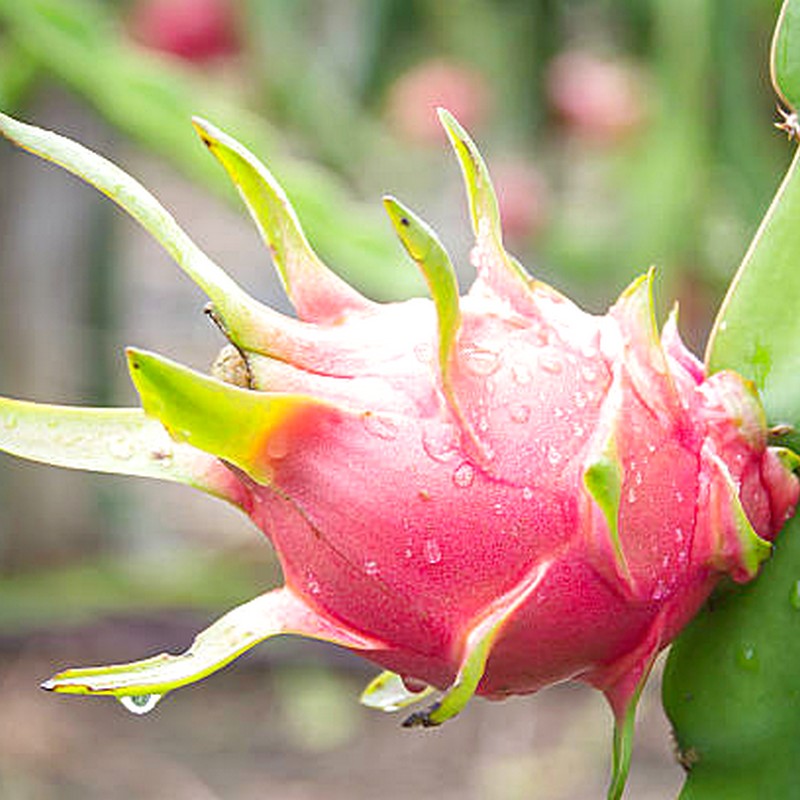
Label: Mature Dragon Fruit